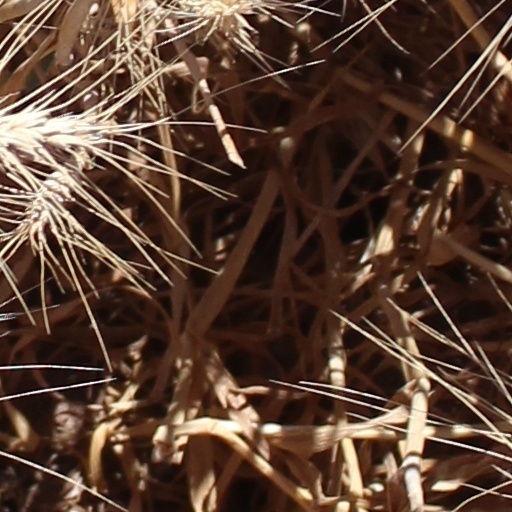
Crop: wheat